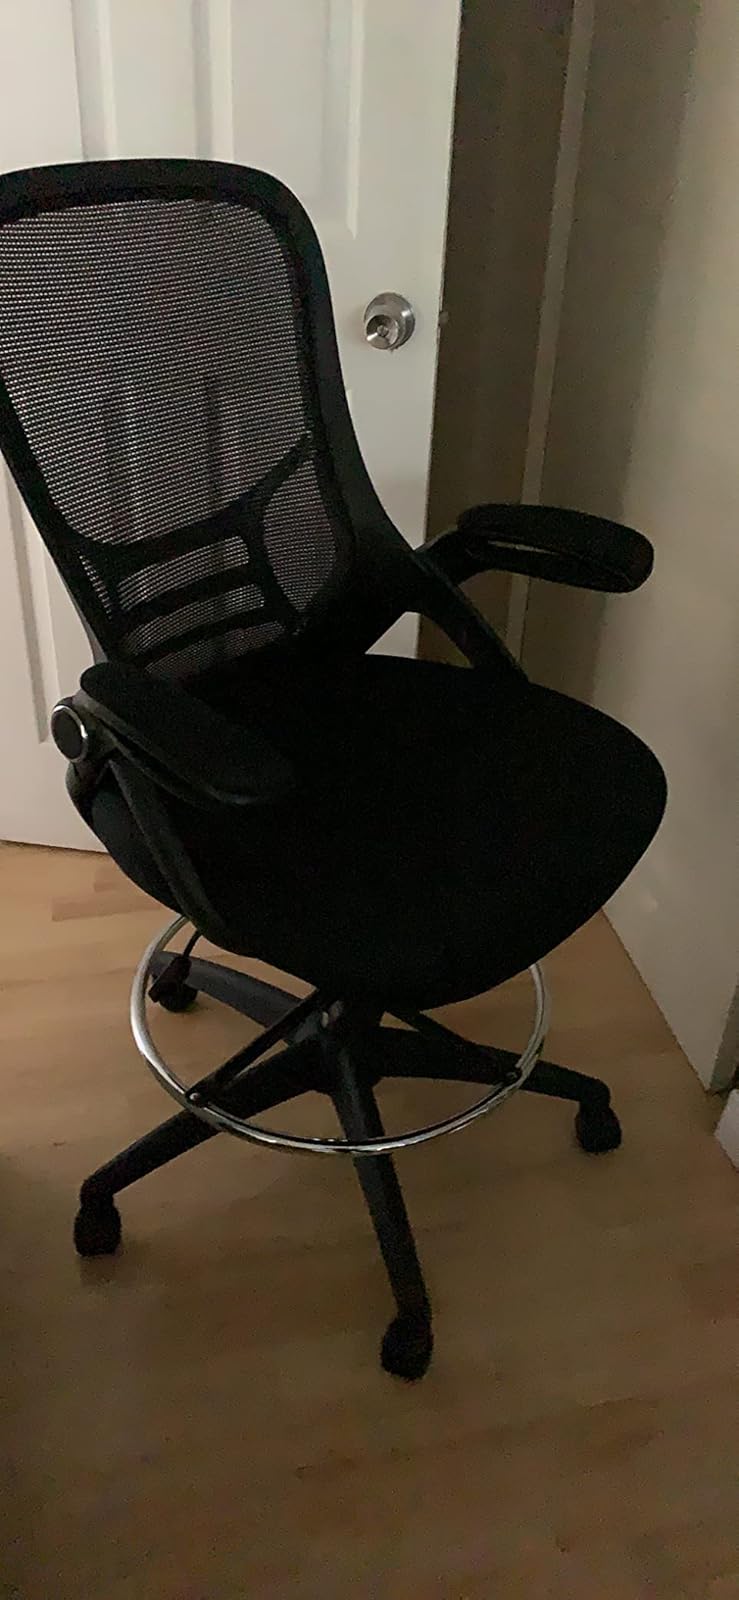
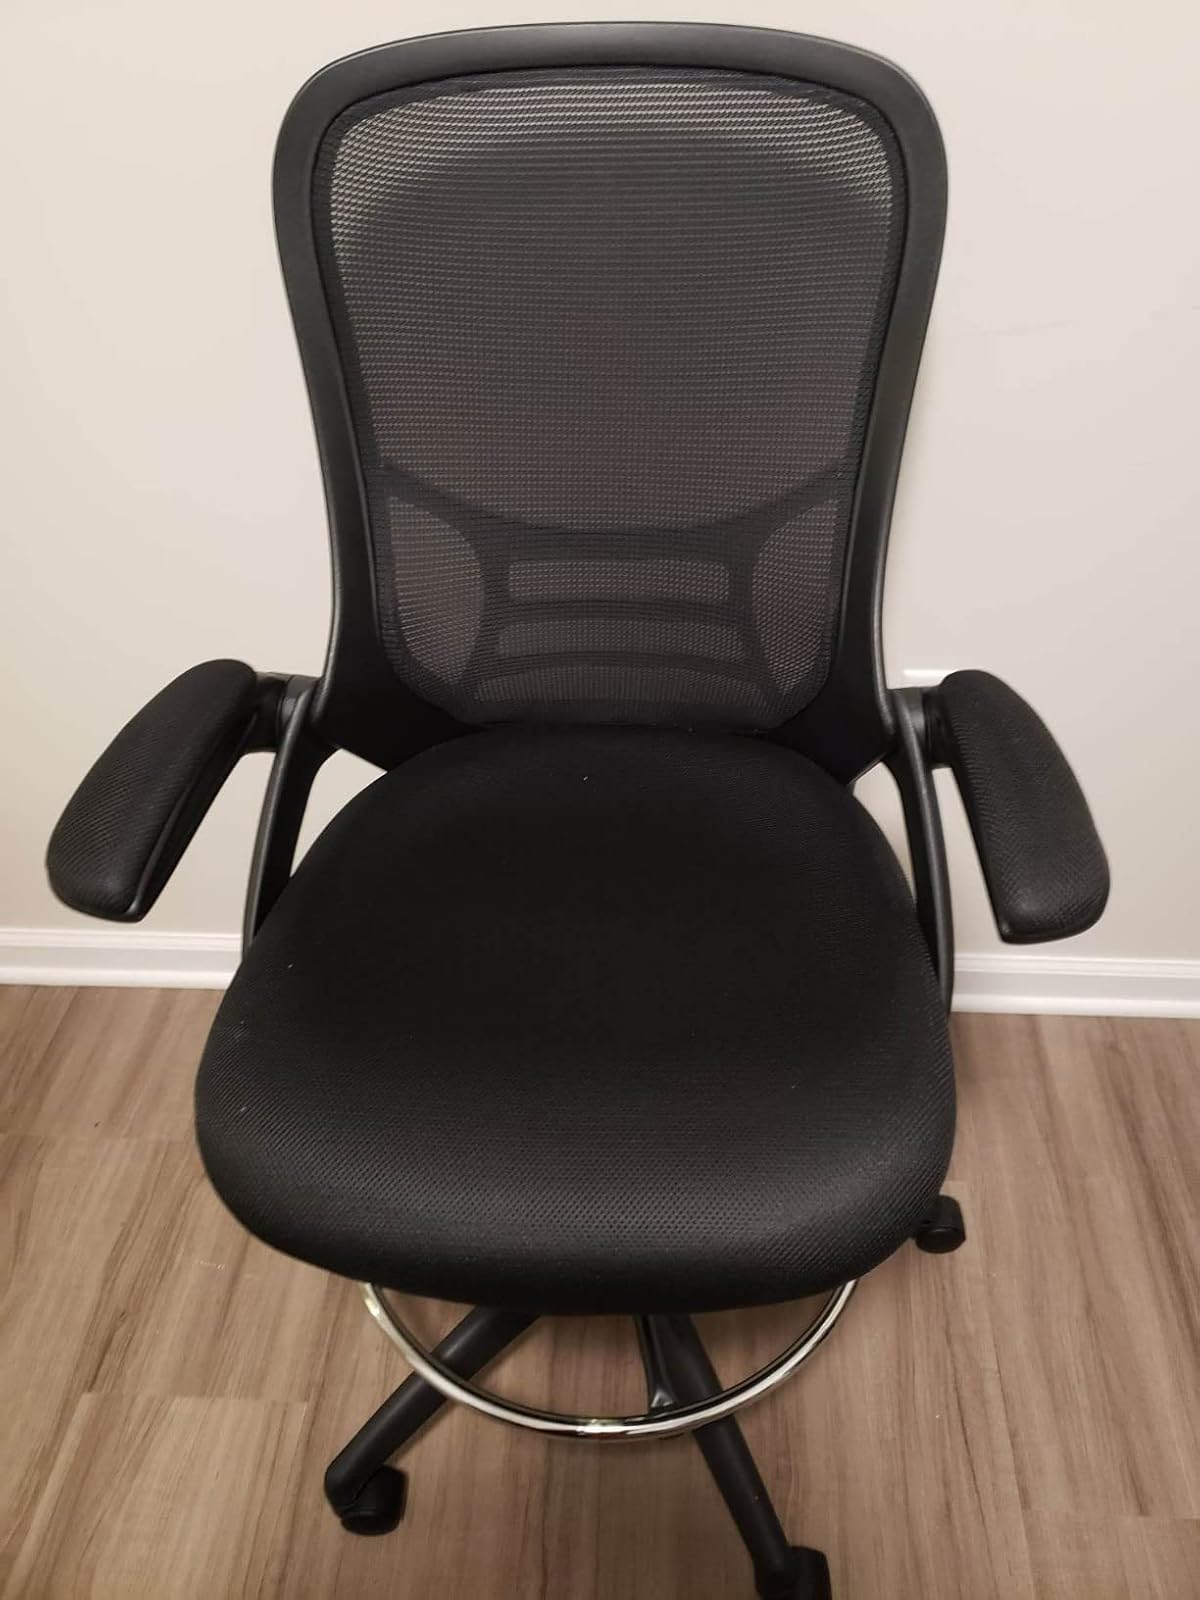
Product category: items_chair
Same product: yes